Agos

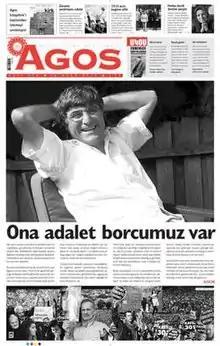
Cover of "Agos" on 18 January 2013 carrying the photo of its assassinated editor in chief Hrant Dink

Agos (in Armenian: Ակօս, "furrow") is a bilingual weekly newspaper published in Istanbul, Turkey, established on 25 February 1996 by Hrant Dink, Luiz Bakar, Harutyun Şeşetyan, and Anna Turay.